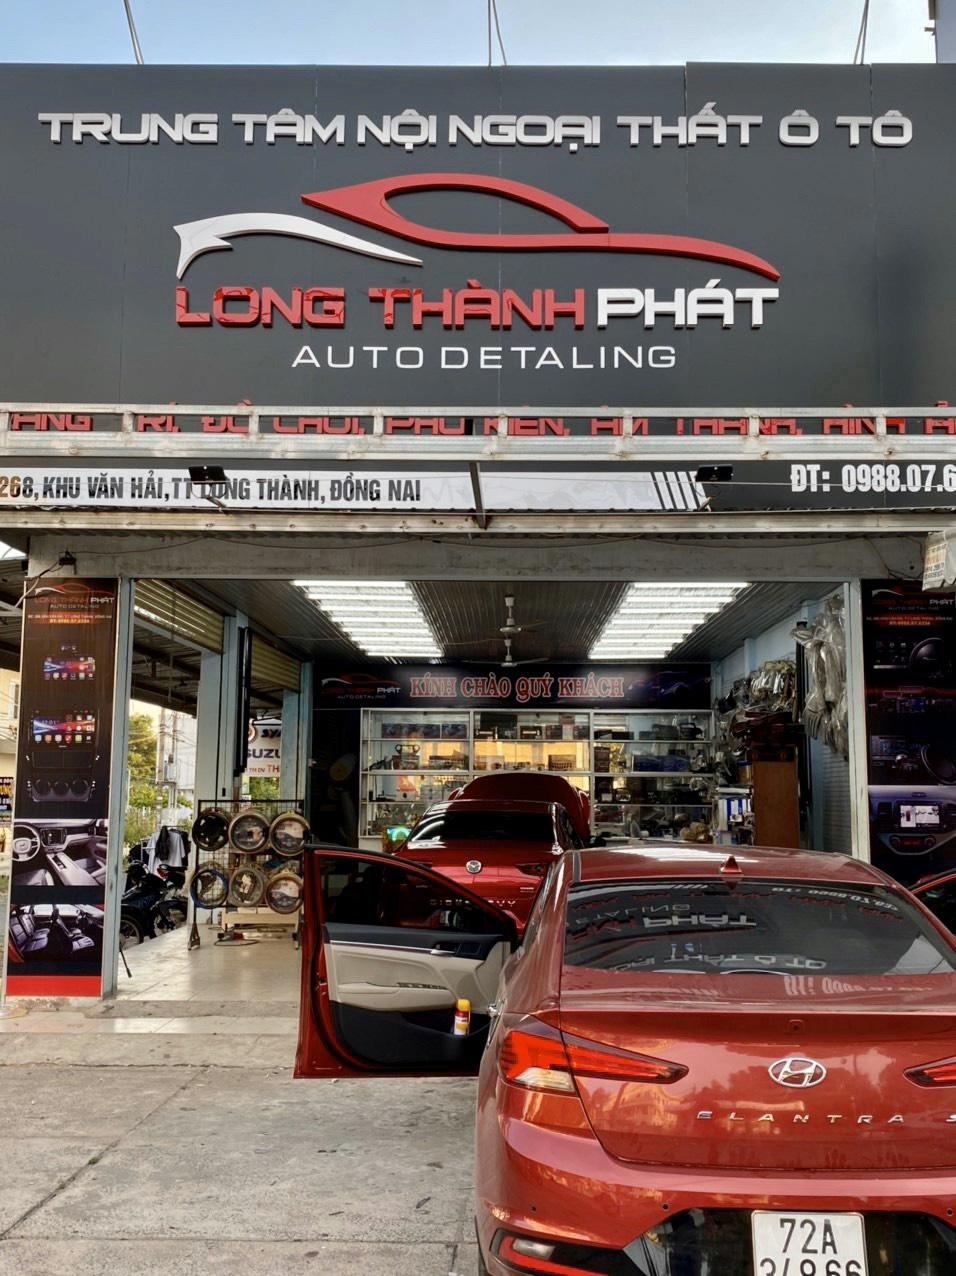
có một chiếc ô tô đang đỗ ở khoảng sân phía trước cửa hàng